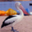
Label: bird